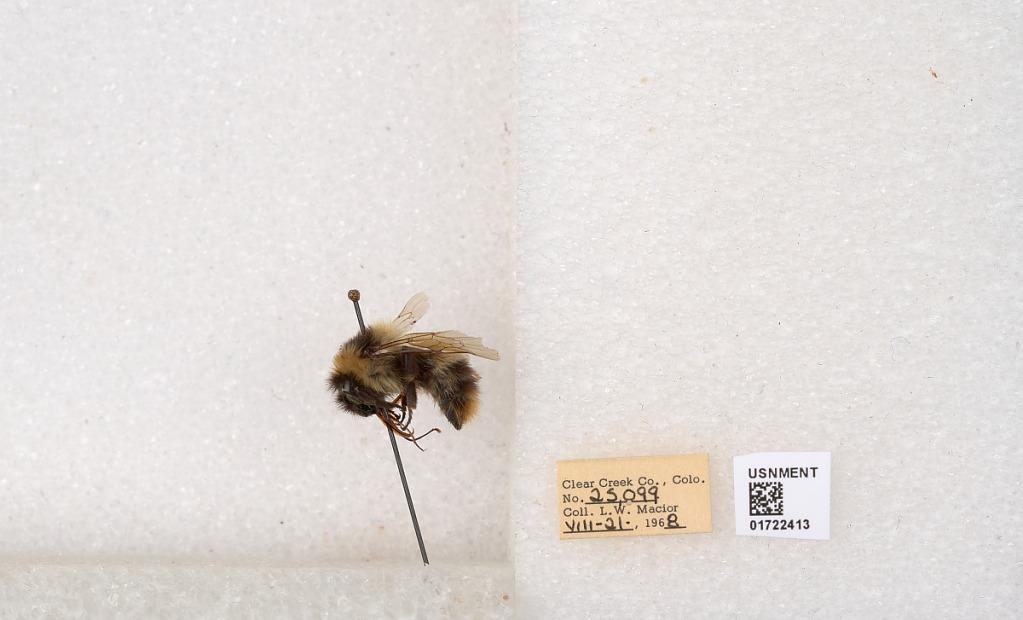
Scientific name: Bombus kirbyellus
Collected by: L. Macior
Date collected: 1968-8-21
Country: United States
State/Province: Colorado
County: Clear Creek
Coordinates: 39.6891, -105.644